8th Street station (Hudson–Bergen Light Rail)

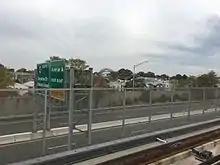
The Bayonne Bridge viewed from the 8th Street platform

In 2007, the Metropolitan Transportation Authority (MTA) introduced a limited-stop bus route from the junction of Richmond Avenue and Hylan Boulevard in the Eltingville section of Staten Island to the 34th Street station in Bayonne. Designated as the S89, the bus route operates a rush hour peak service to help eliminate commuting over the Bayonne Bridge to access the Hudson–Bergen Light Rail's park and ride stops.